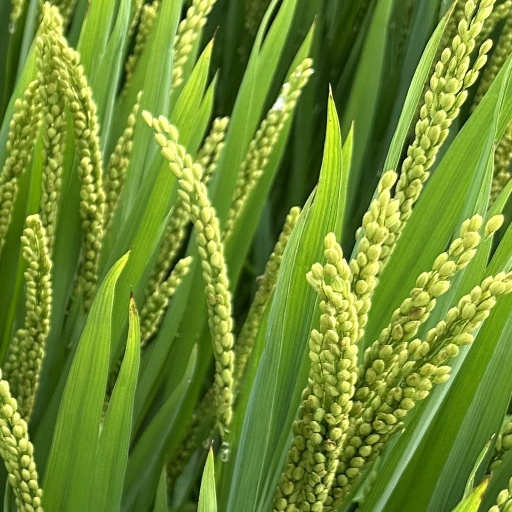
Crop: rice